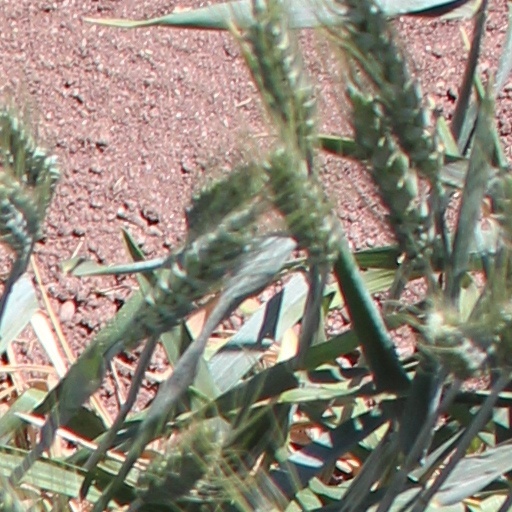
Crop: wheat